Blondie Chaplin

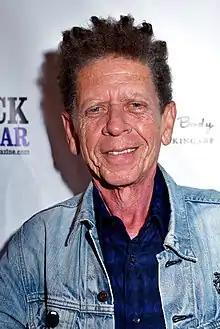
Chaplin in 2019

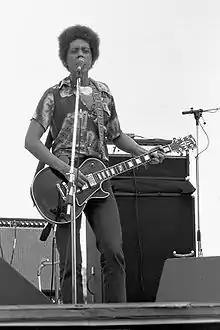
Blondie Chaplin, Woodstock Reunion, 9/7/79, Parr Meadows, Ridge, NY

Terrence William "Blondie" Chaplin (born 7 July 1951) is a South African singer and guitarist from Durban, where he played in the band the Flames in the mid to late 1960s. From 1972 to 1973, he was a member of the Beach Boys and contributed to their albums "Carl and the Passions – "So Tough"" (1972) and "Holland" (1973). During his stint with the Beach Boys, he sang the lead on the popular song, "Sail On Sailor". Chaplin was a long-term backing vocalist, percussionist, and acoustic rhythm guitarist for the Rolling Stones on their recordings and tours over a 15-year period, starting in 1997. Chaplin has released two solo albums, "Blondie Chaplin" (1977) and "Between Us" (2006).